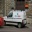
Label: ambulance